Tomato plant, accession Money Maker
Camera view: vertical (180 deg); turntable rotation: 0 degrees
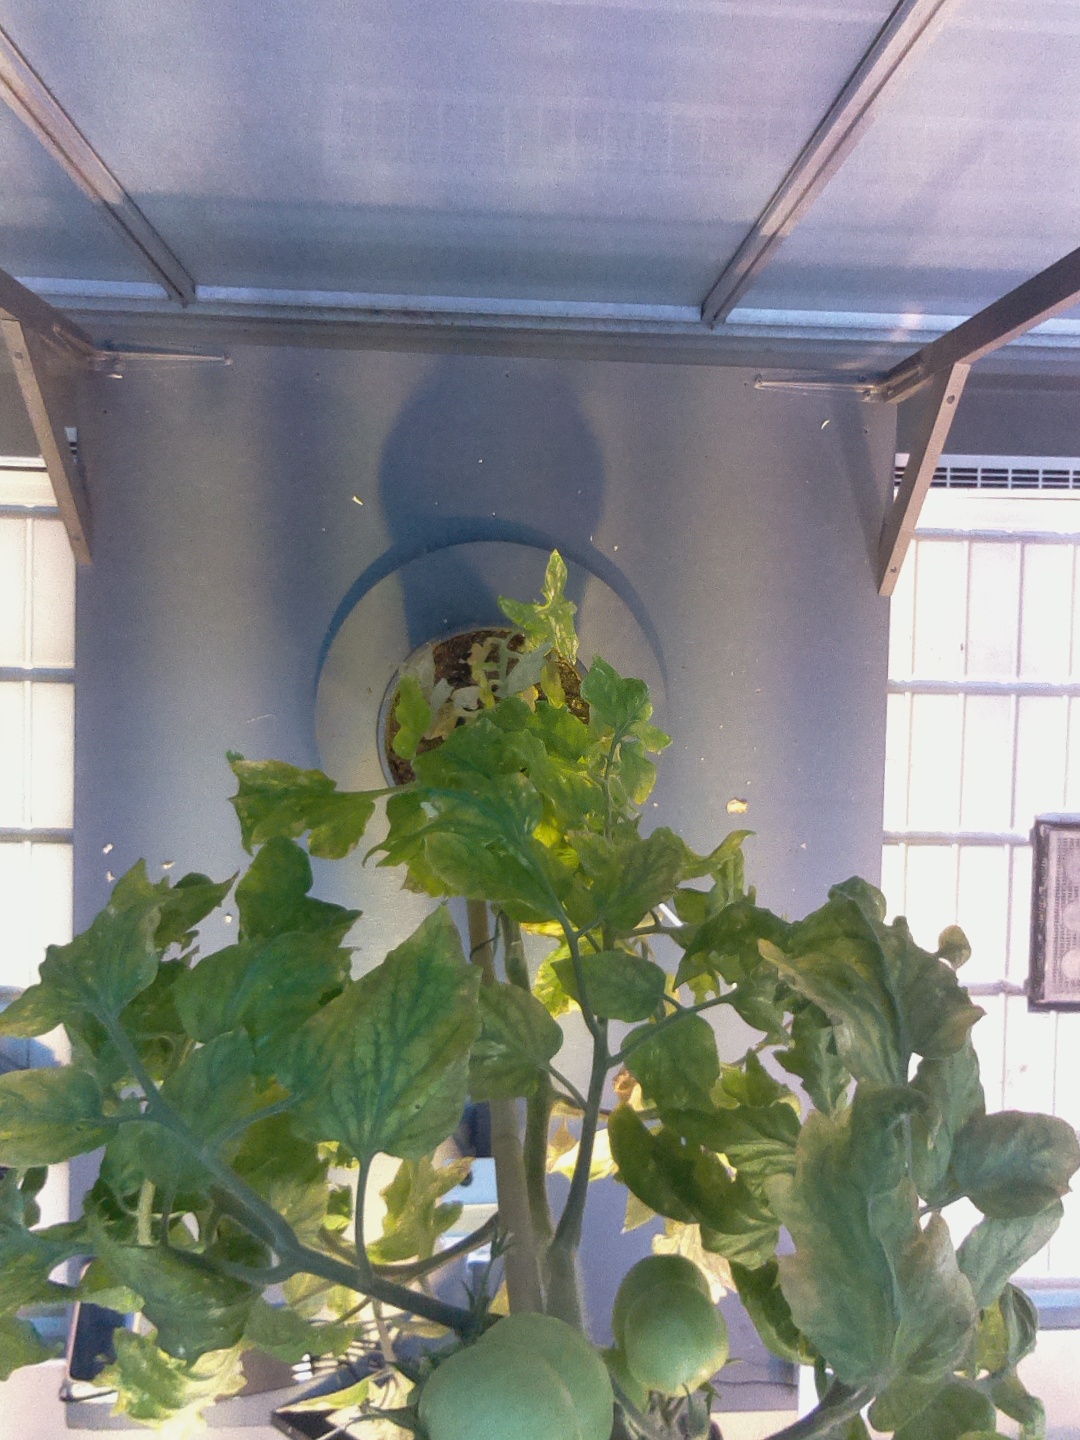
BBCH growth stage 81: 10%-20% of fruits show typical fully ripe color